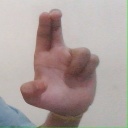
अक्षर: आ